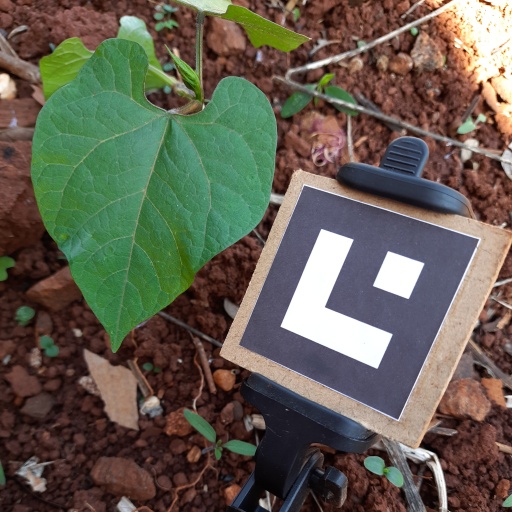
Observations: wavy surface, no eating holes, under shade